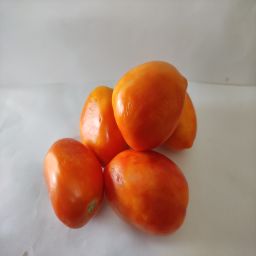
Crop: Tomato
Quality: Ripe